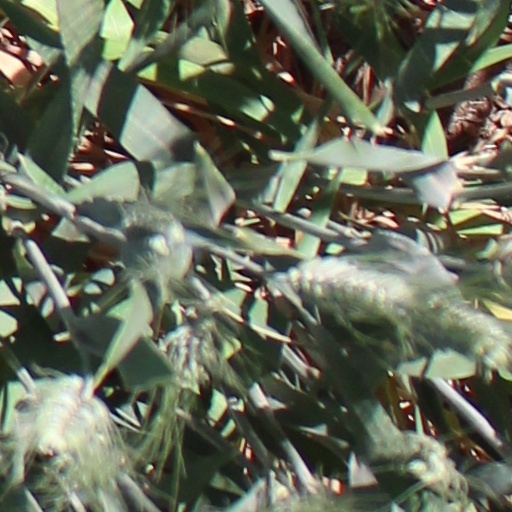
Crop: wheat